Downtown Riyadh

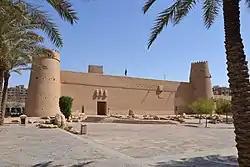
Masmak Fort, 2011

Al-Hukm Palace, so called from the public square it overlooks from the south, is a historic palace and a popular cultural heritage landmark in the ad-Dirah neighbourhood of Riyadh, Saudi Arabia, located directly opposite to Imam Turki bin Abdullah Grand Mosque in the Qasr al-Hukm District.